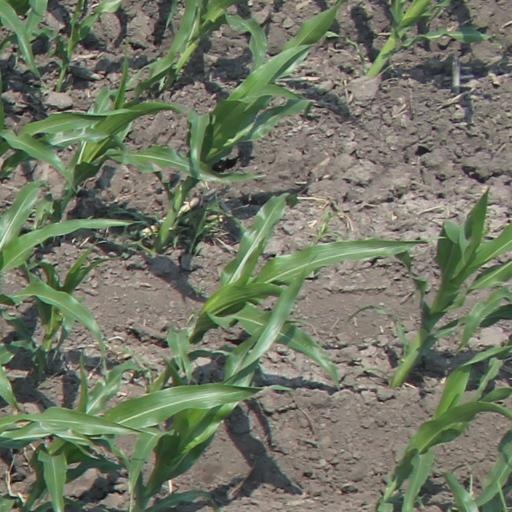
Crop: maize; corn